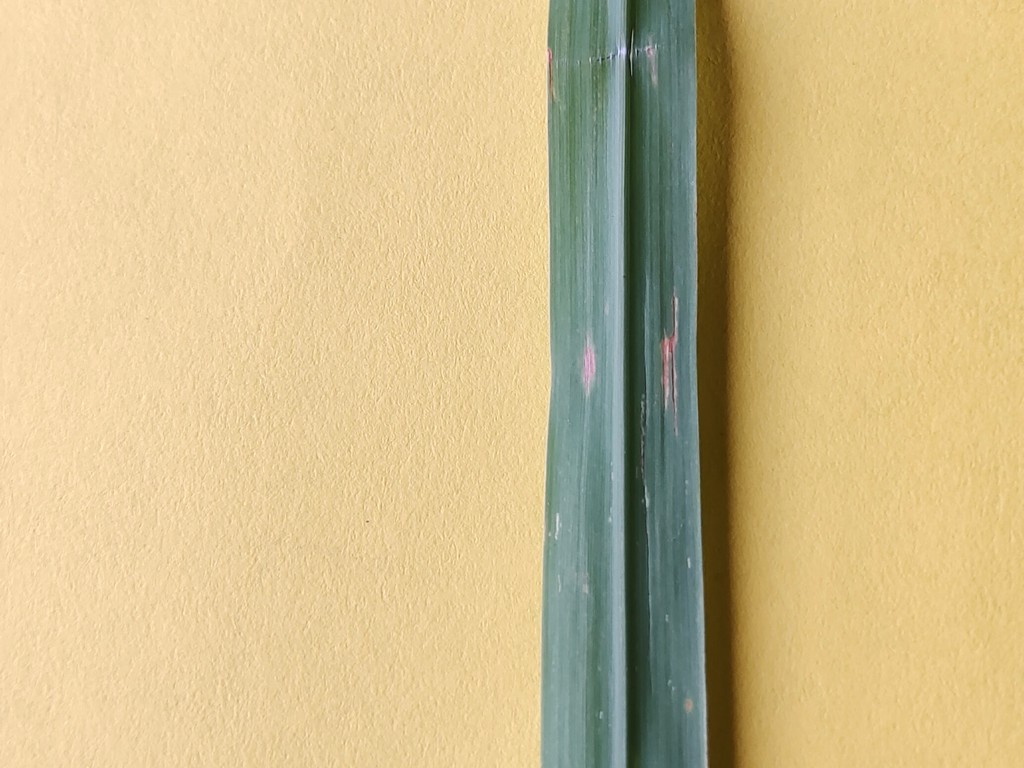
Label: Unhealthy